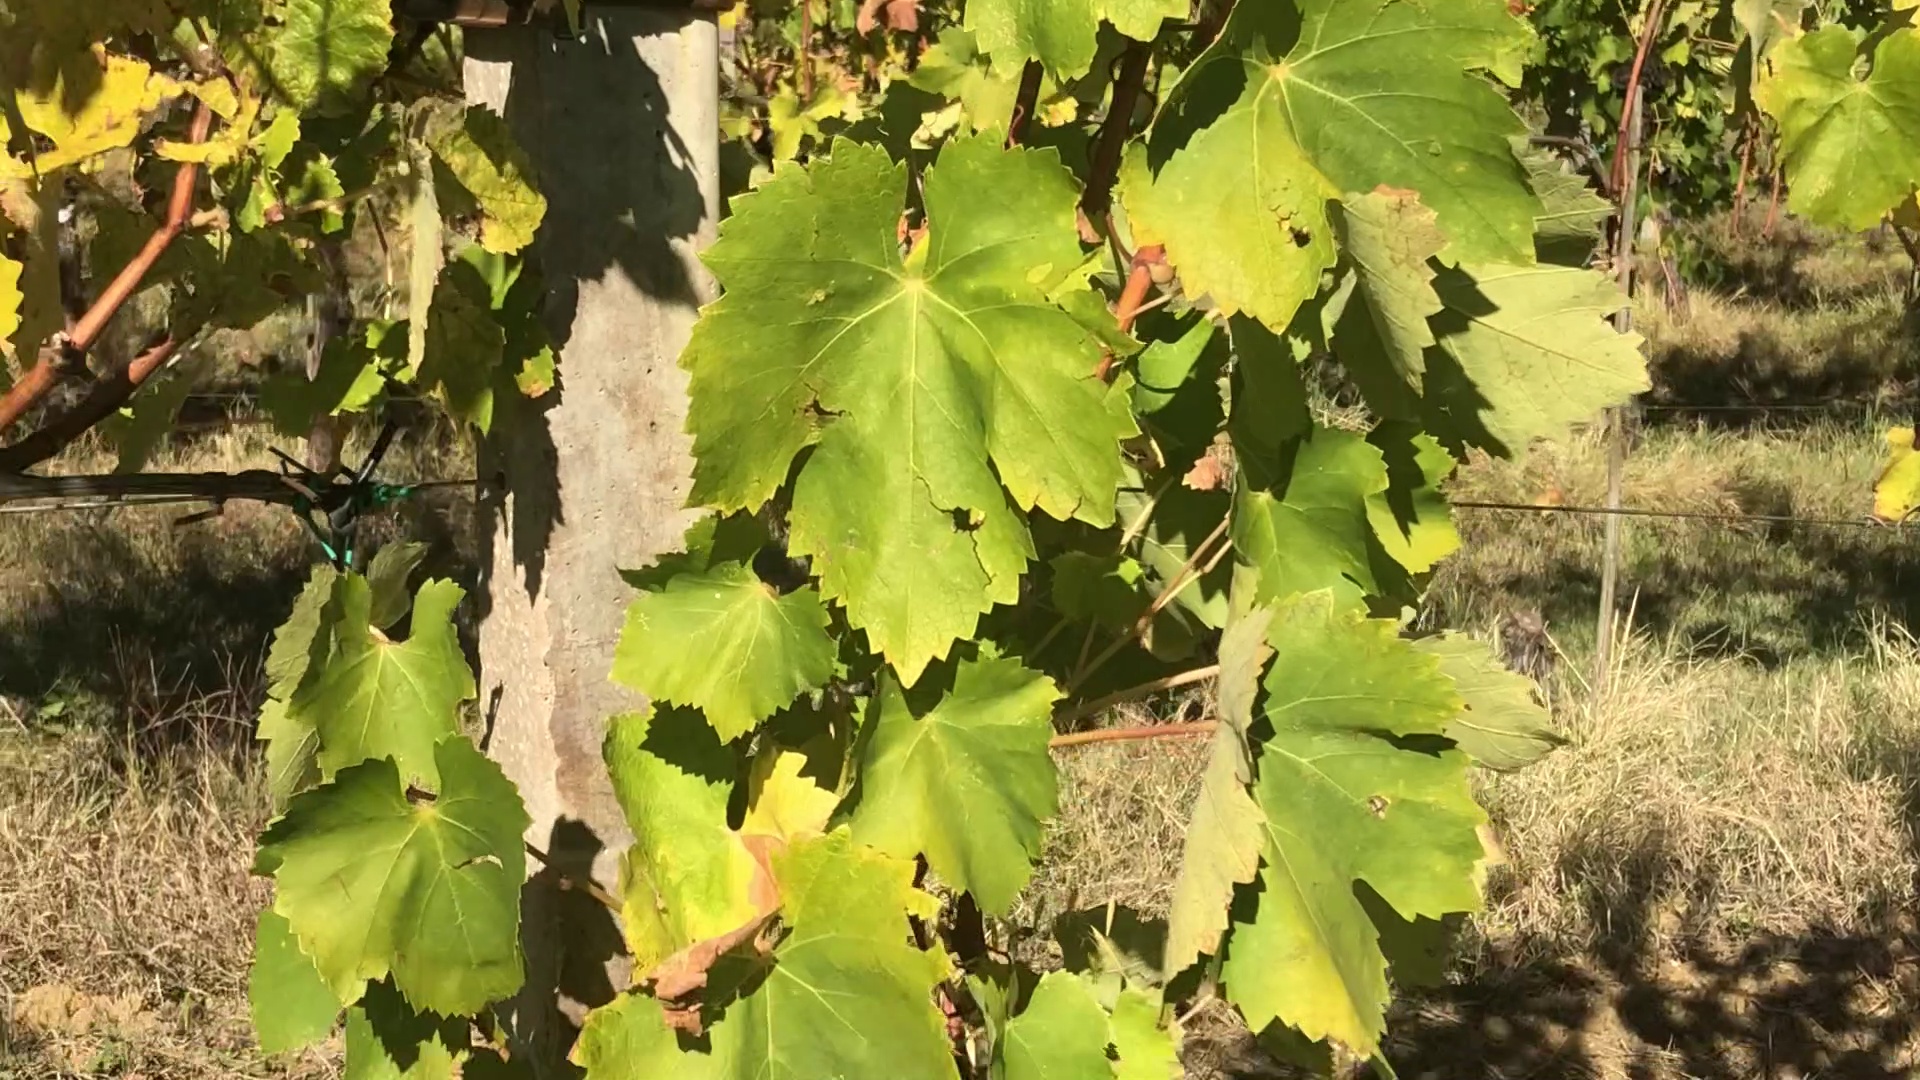
Label: healthy